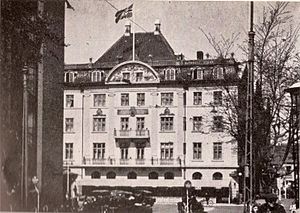
Gestapo i Aarhus
Hagekorset over Hotel Royal, Aarhus i 1940
Gestapo i Aarhus var en del af besættelsestiden i Aarhus. Som overalt i de tysk okkuperede områder under 2. verdenskrig, blev der oprettet afdelinger af det frygtede tyske sikkerhedspoliti Gestapo med de samme beføjelser som i selve Tyskland.